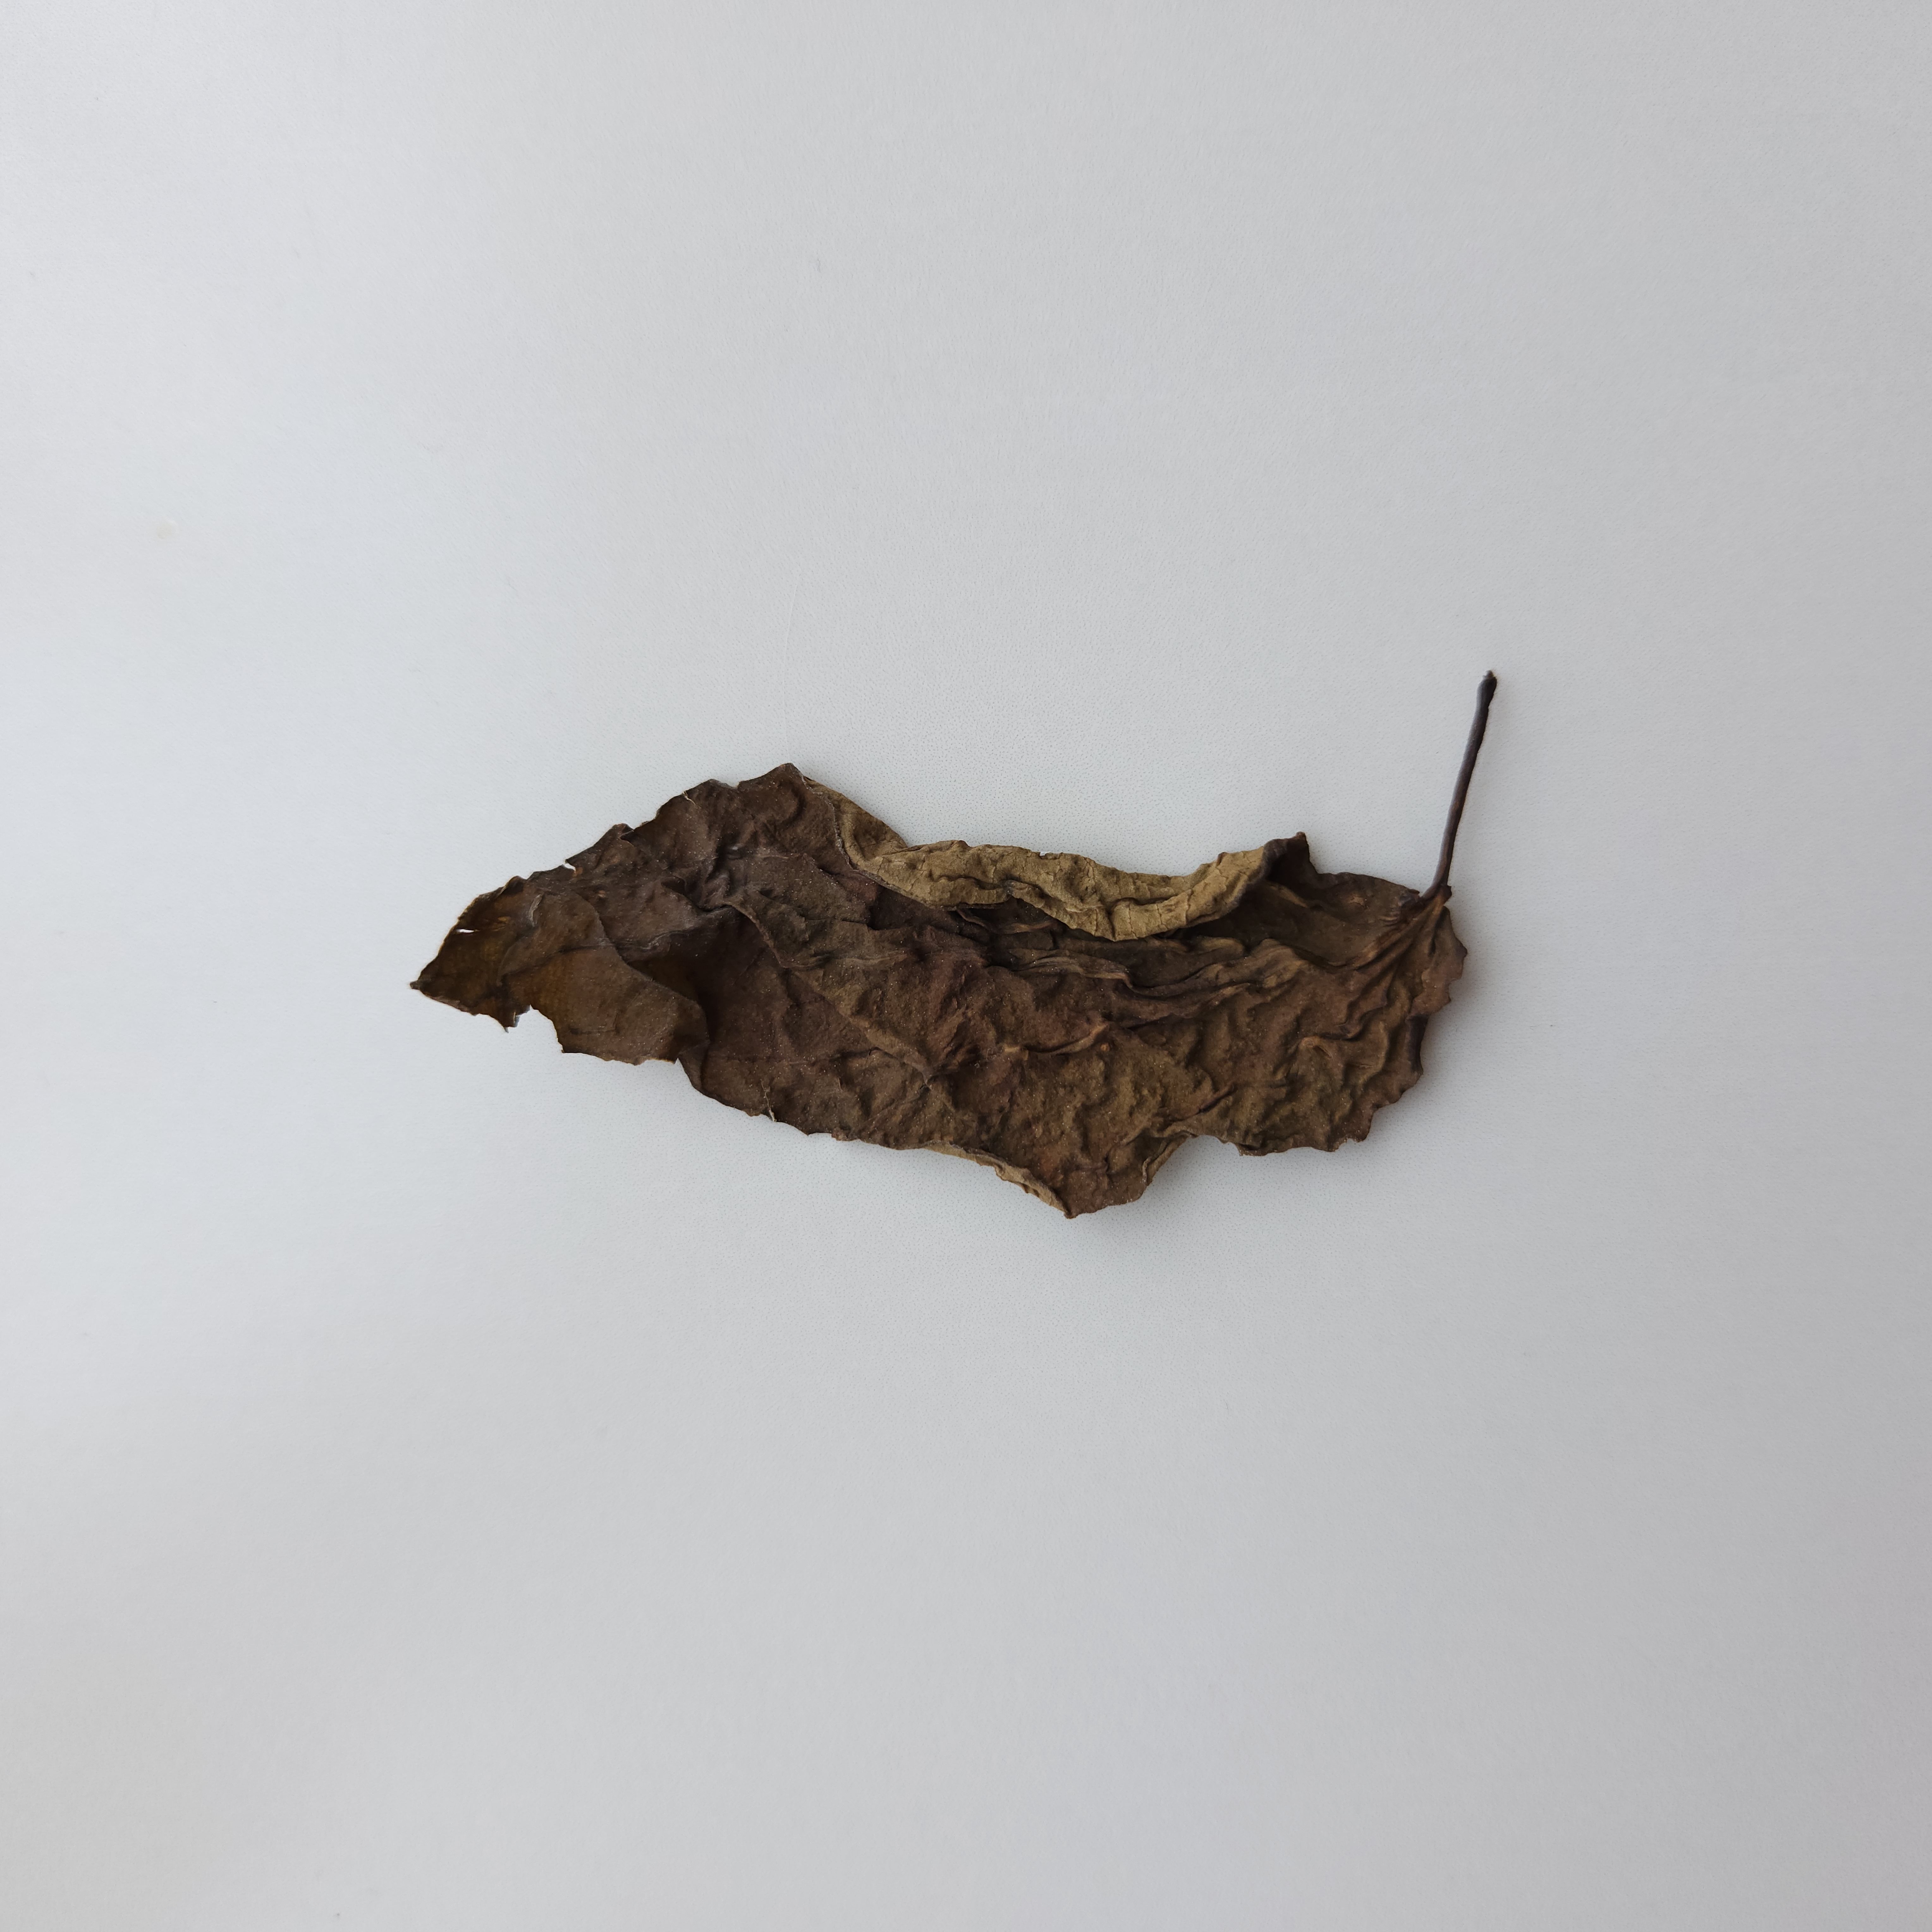
Label: Dried